Marva Collins

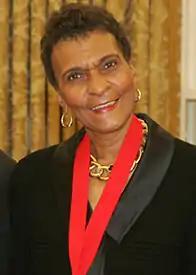
Collins in 2004

Marva Delores Collins (née Knight; August 31, 1936 – June 24, 2015) was an American educator. Collins is best known for creating Westside Preparatory School, a widely acclaimed private elementary school in the impoverished Garfield Park neighborhood of Chicago, Illinois, which opened in 1975.